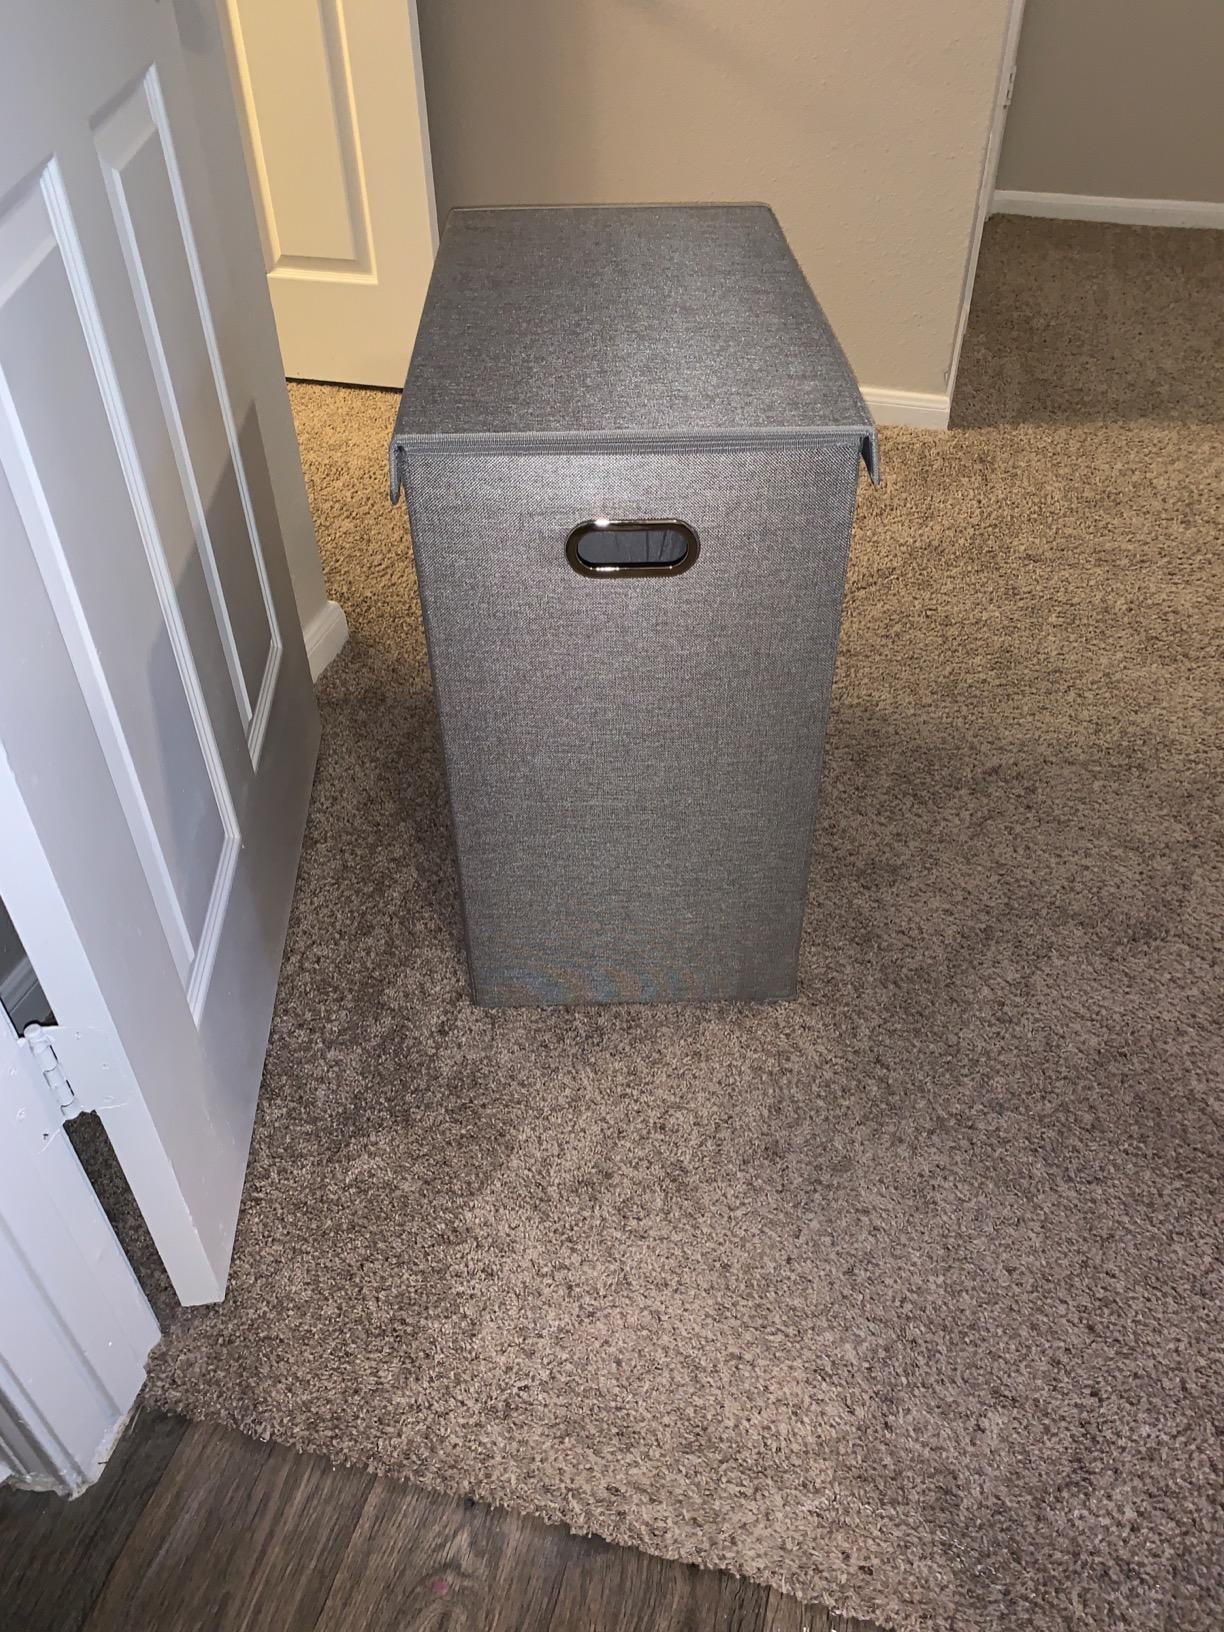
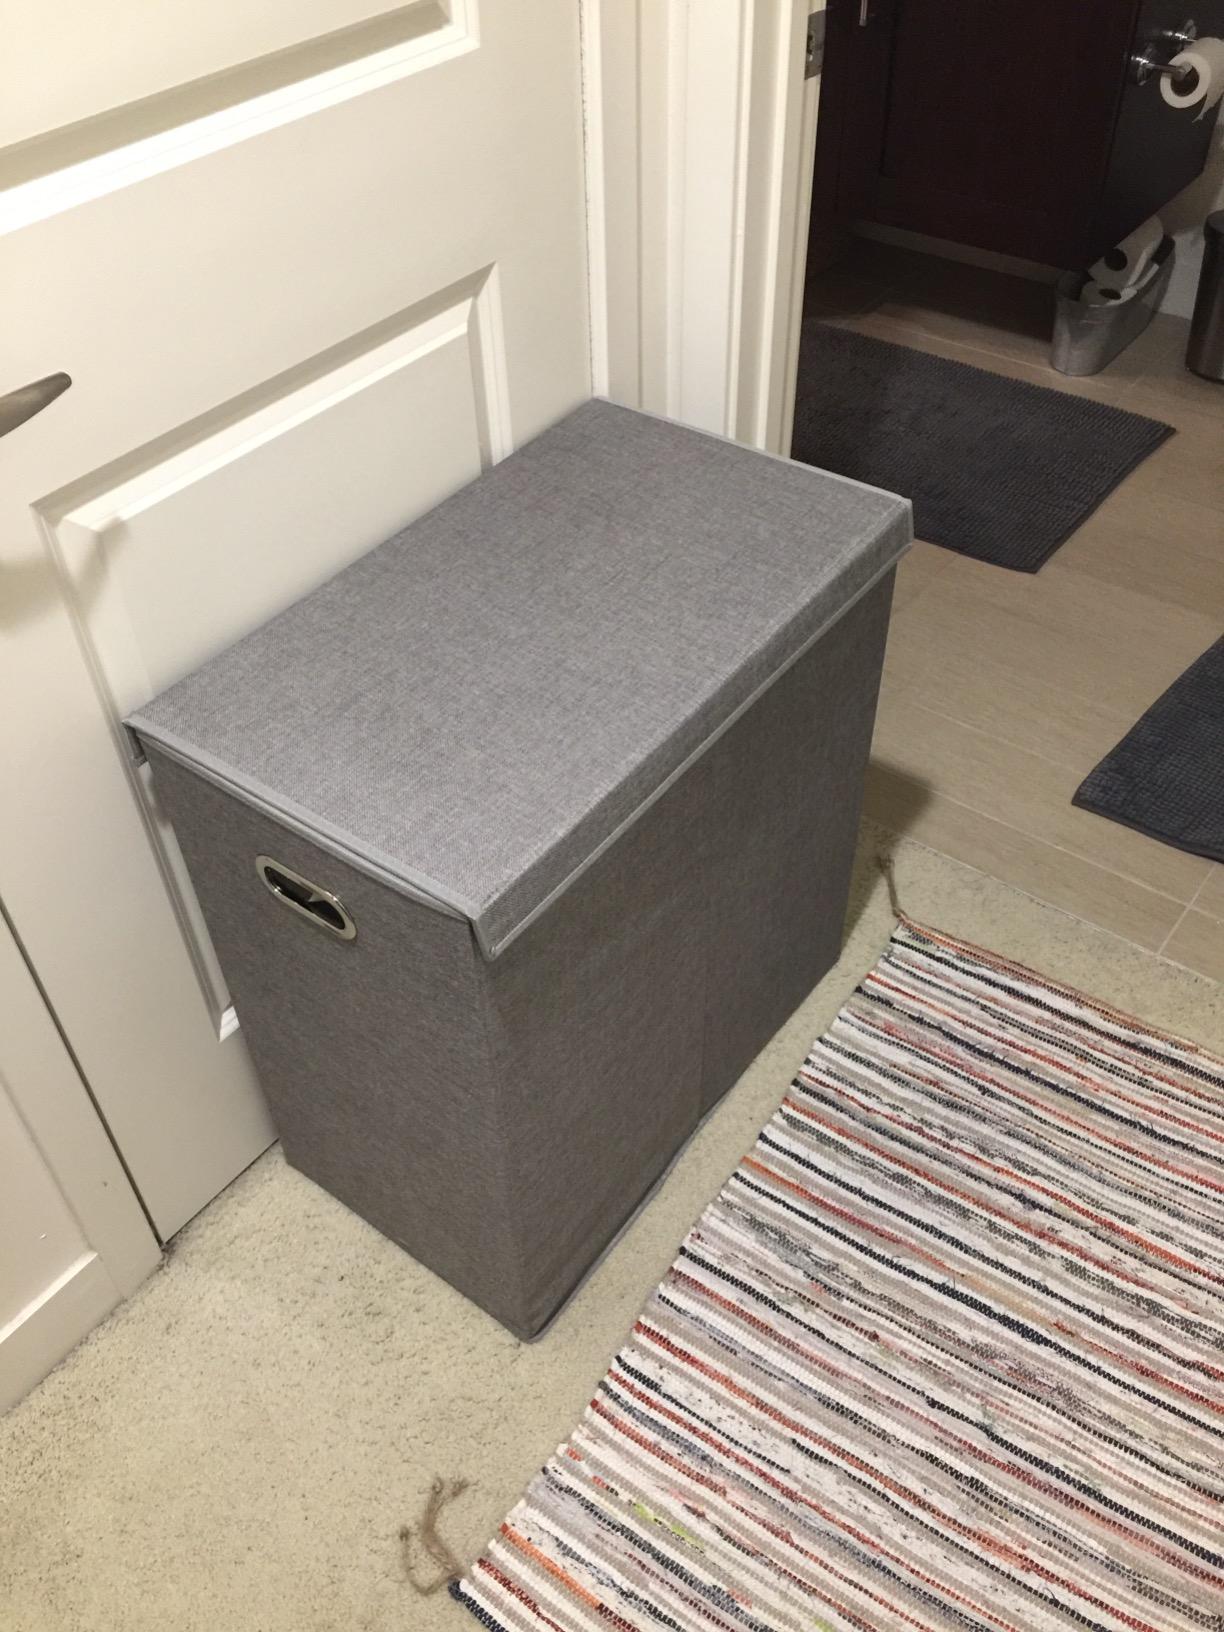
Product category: items_hamper
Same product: yes